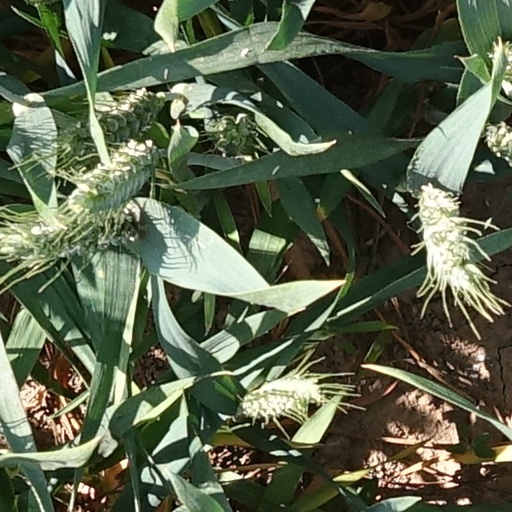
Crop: wheat